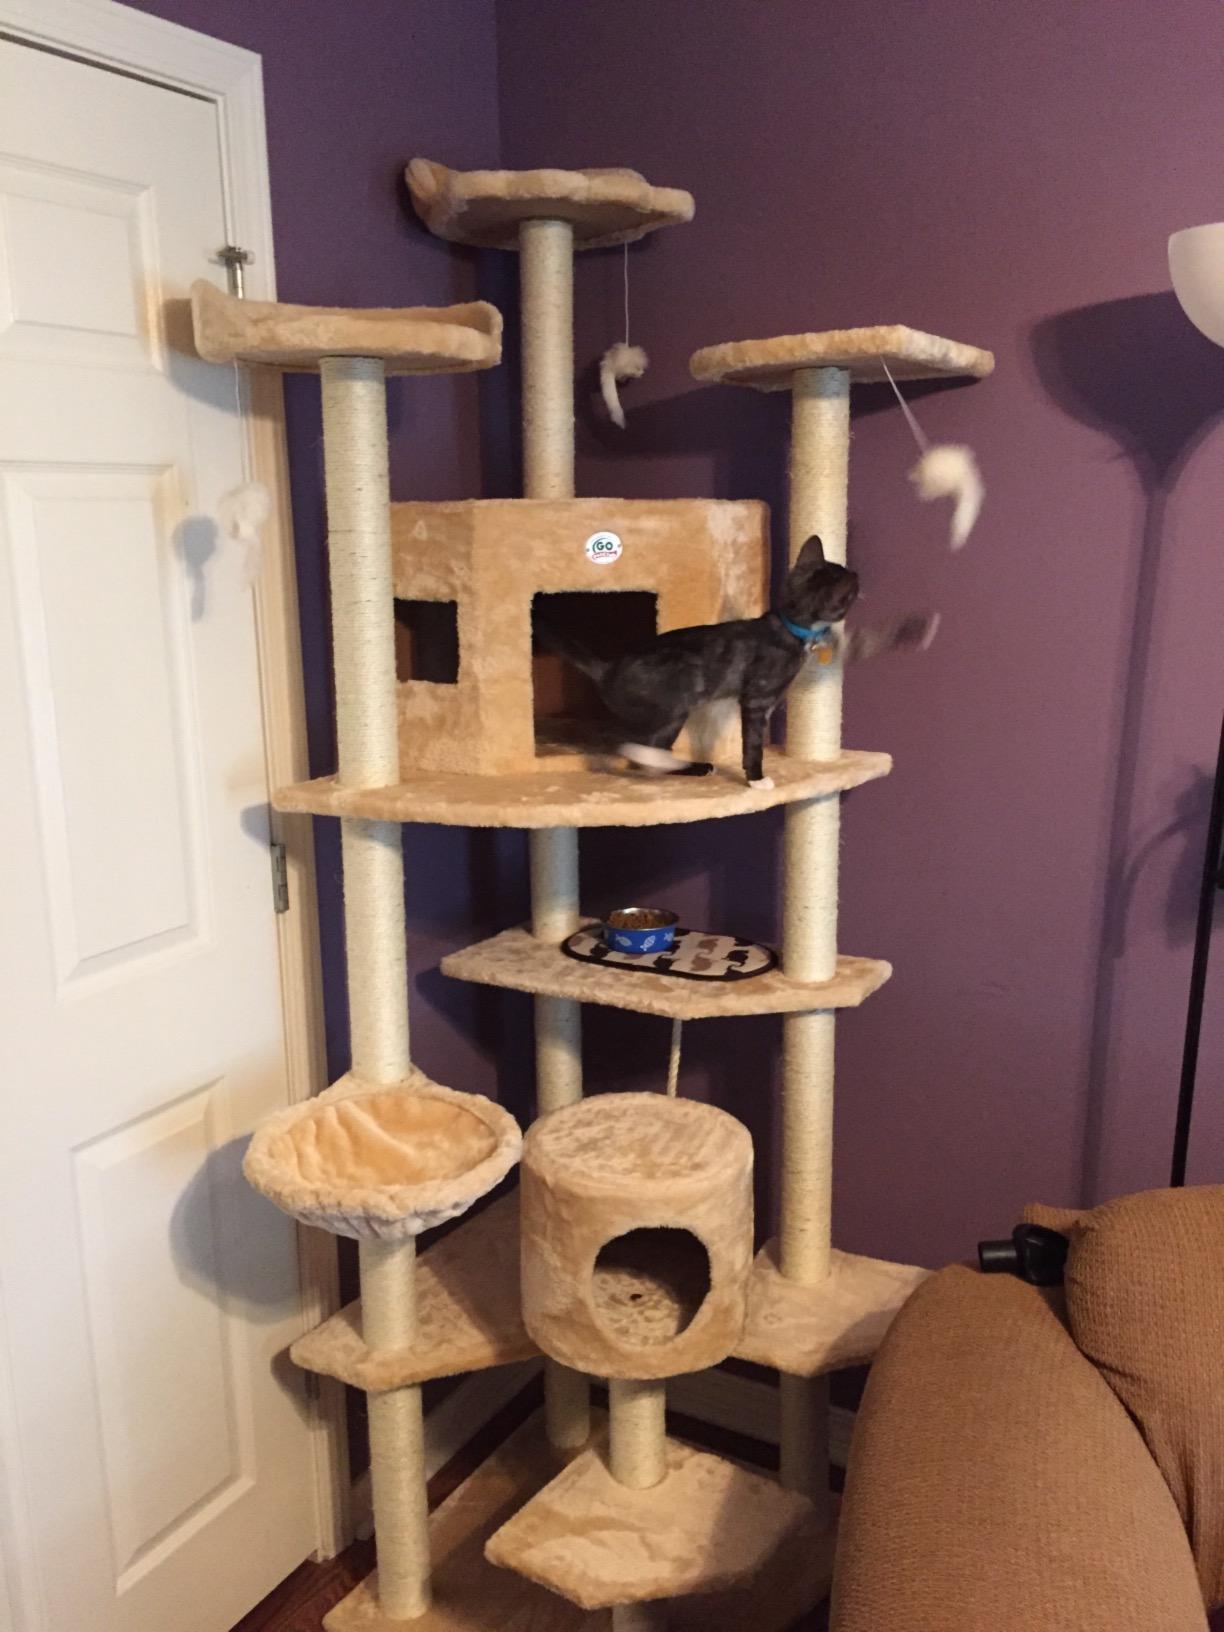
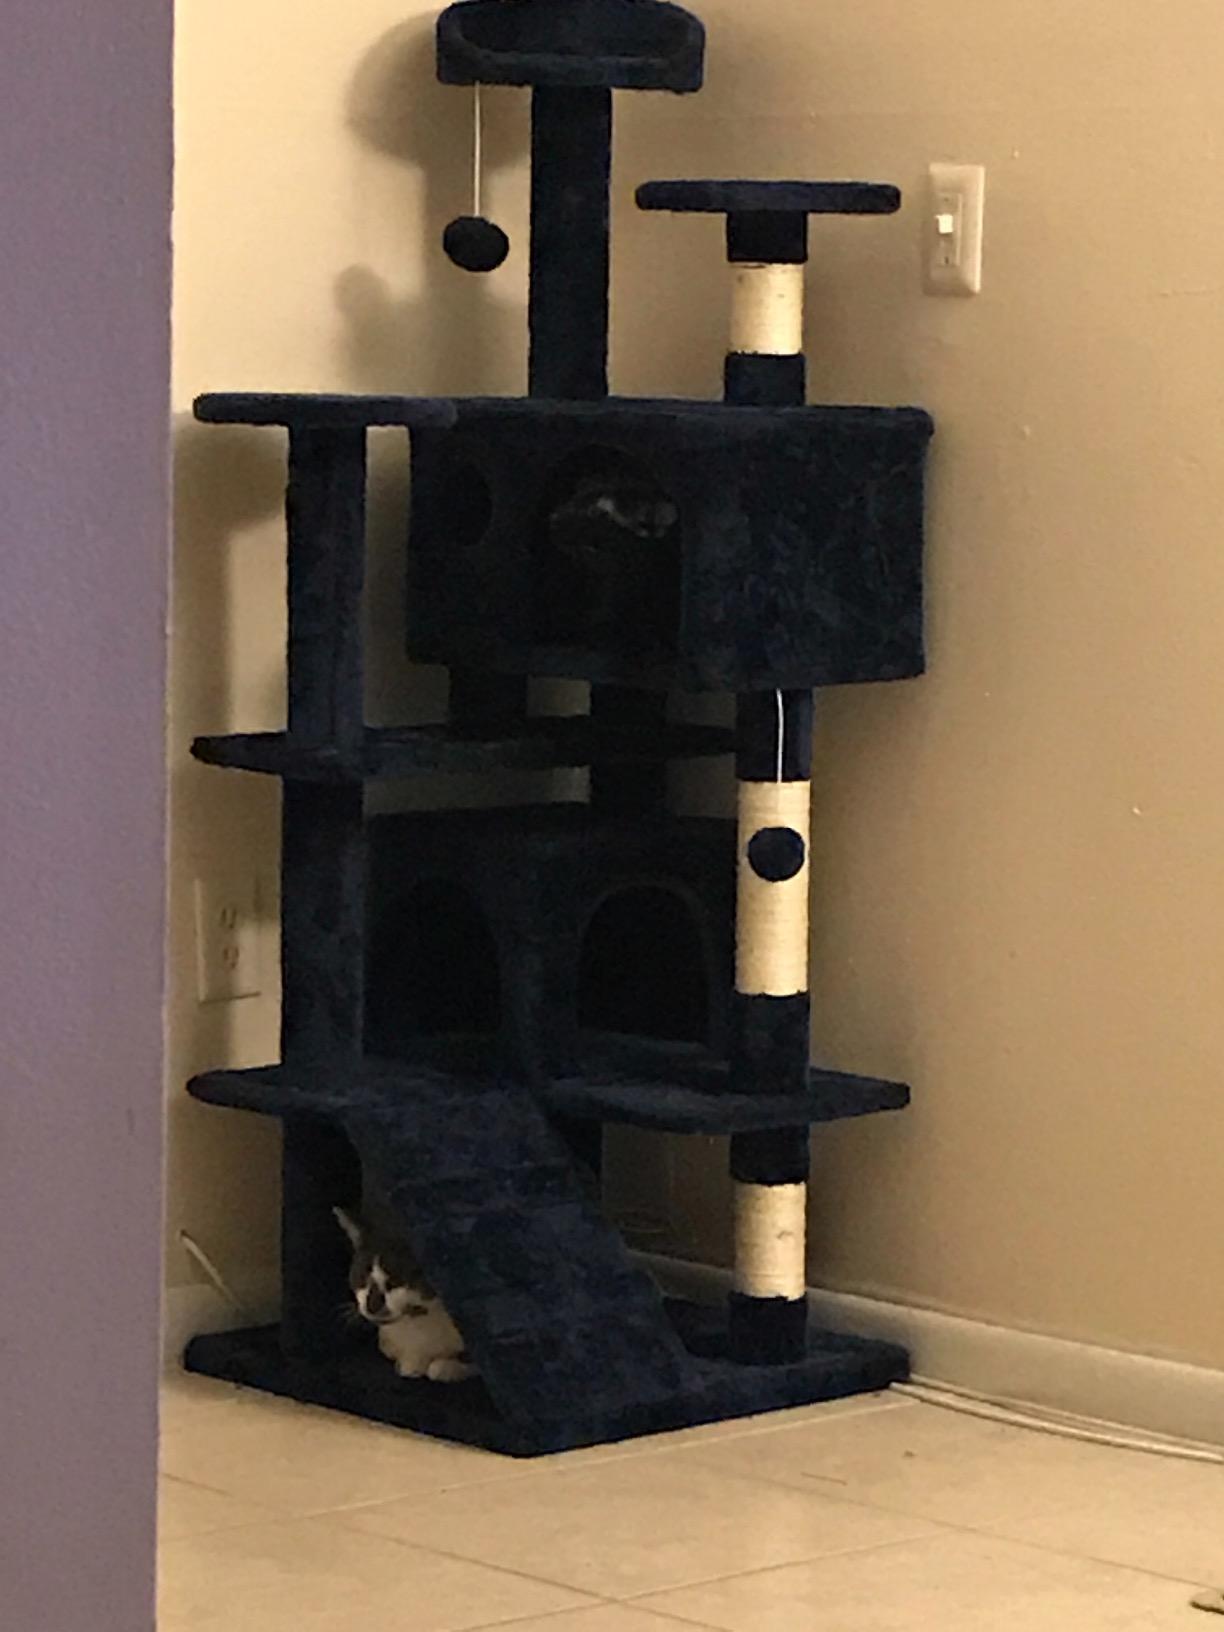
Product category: items_cat tree
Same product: no